Pedro Dantas

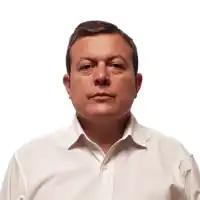

Pedro Dantas is an Argentine politician who is a member of the Chamber of Deputies of Argentina.